Willowdale, Pennsylvania

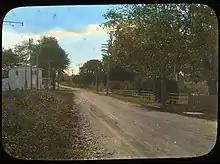
Pyle General Store and the trolly line operated by the West Chester Street Rail Company from 1904 until 1929

It is located at the crossroads of Pennsylvania Routes 926 and 82, between Kennett Square and Unionville. It is situated close to Longwood Gardens and is a twenty-minute drive from downtown Wilmington, Delaware.